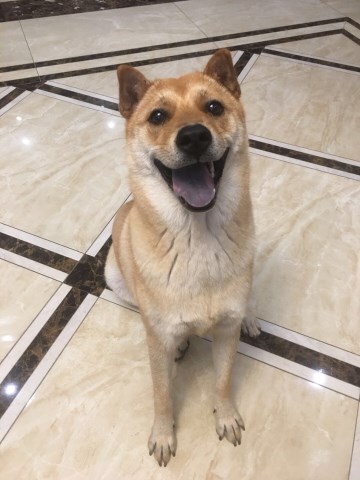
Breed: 1043-n000001-Shiba_Dog